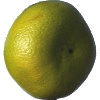
Label: pomelo_sweetie